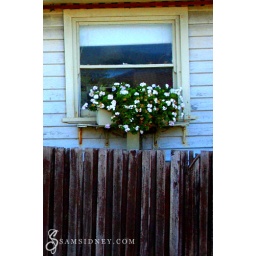
flowers by the beach